Valu Jada Tholu Beltu

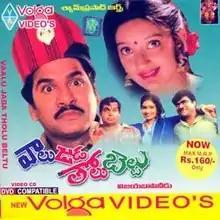
VCD Cover

Valu Jada Tholu Beltu is a 1992 Indian Telugu-language comedy film, produced by Gutta Madhusudana Rao under the banner M.R.C. Movie Creations and directed by Vijaya Bapineedu. It stars Rajendra Prasad, Kanaka with music composed by Prasanna Swaraj. It is the remake of the successful 1990 Malayalam film, "Nanma Niranjavan Sreenivasan", starring Jayaram, Urvashi.